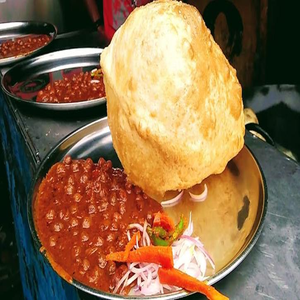
Dish: cholebhature